European printmaking in the 20th century

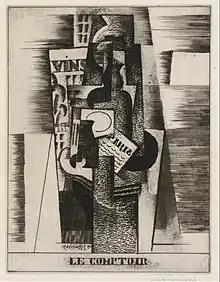
"Le Comptoir" (1920–1922), by Louis Marcoussis, Houston Museum of Fine Arts

During the First World War, due to the difficulty in finding quality materials, he had to resort to photoengraving for some of his editions. Even so, he achieved quality products, especially thanks to the collaboration on the artistic side of Georges Rouault. Vollard's first collaboration with this artist took place in 1912, when Rouault offered him to edit a "Miserere" on which he was working; Vollard bought it in exchange for illustrating a book written by the dealer himself, "Les Réincarnations du Père Ubu", which would not see the light until 1932. The "Miserere" (1916–1927) is one of the most original and creative series of prints of the 20th century, in which the artist combined different techniques: the drawing was transferred to copper plates by means of heliogravure, on which Rouault worked with acid and etching tools, achieving unique tones and values in the history of printmaking. In the 1920s, Vollard resumed publishing original prints, publishing works by Georges Braque, Marc Chagall, Raoul Dufy, Jules Flandrin, Tsuguharu Foujita, Aristide Maillol and Maurice de Vlaminck. His last two editions, before his death, were of works by Rouault: "Cirque de l'étoile filante" (1938) and "Passioné" (1939).